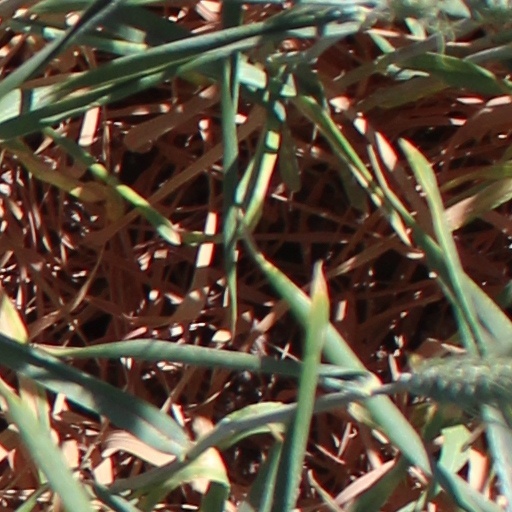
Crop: wheat